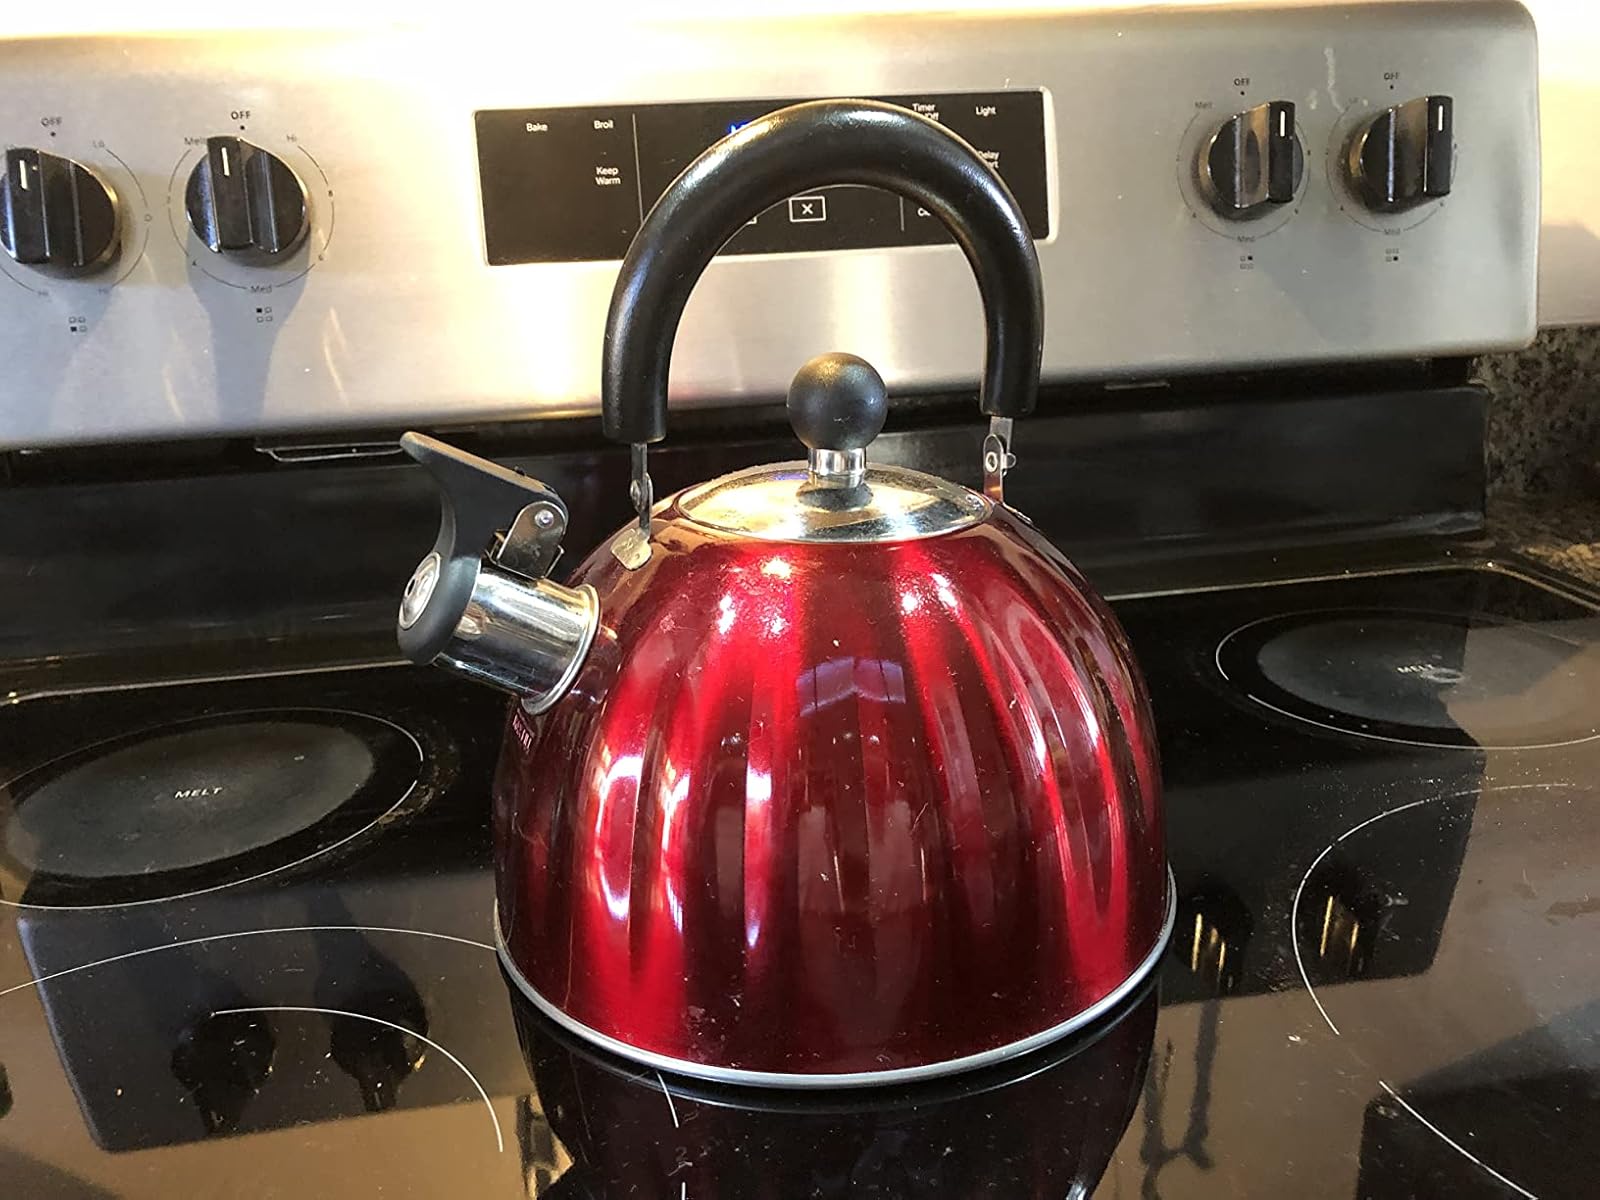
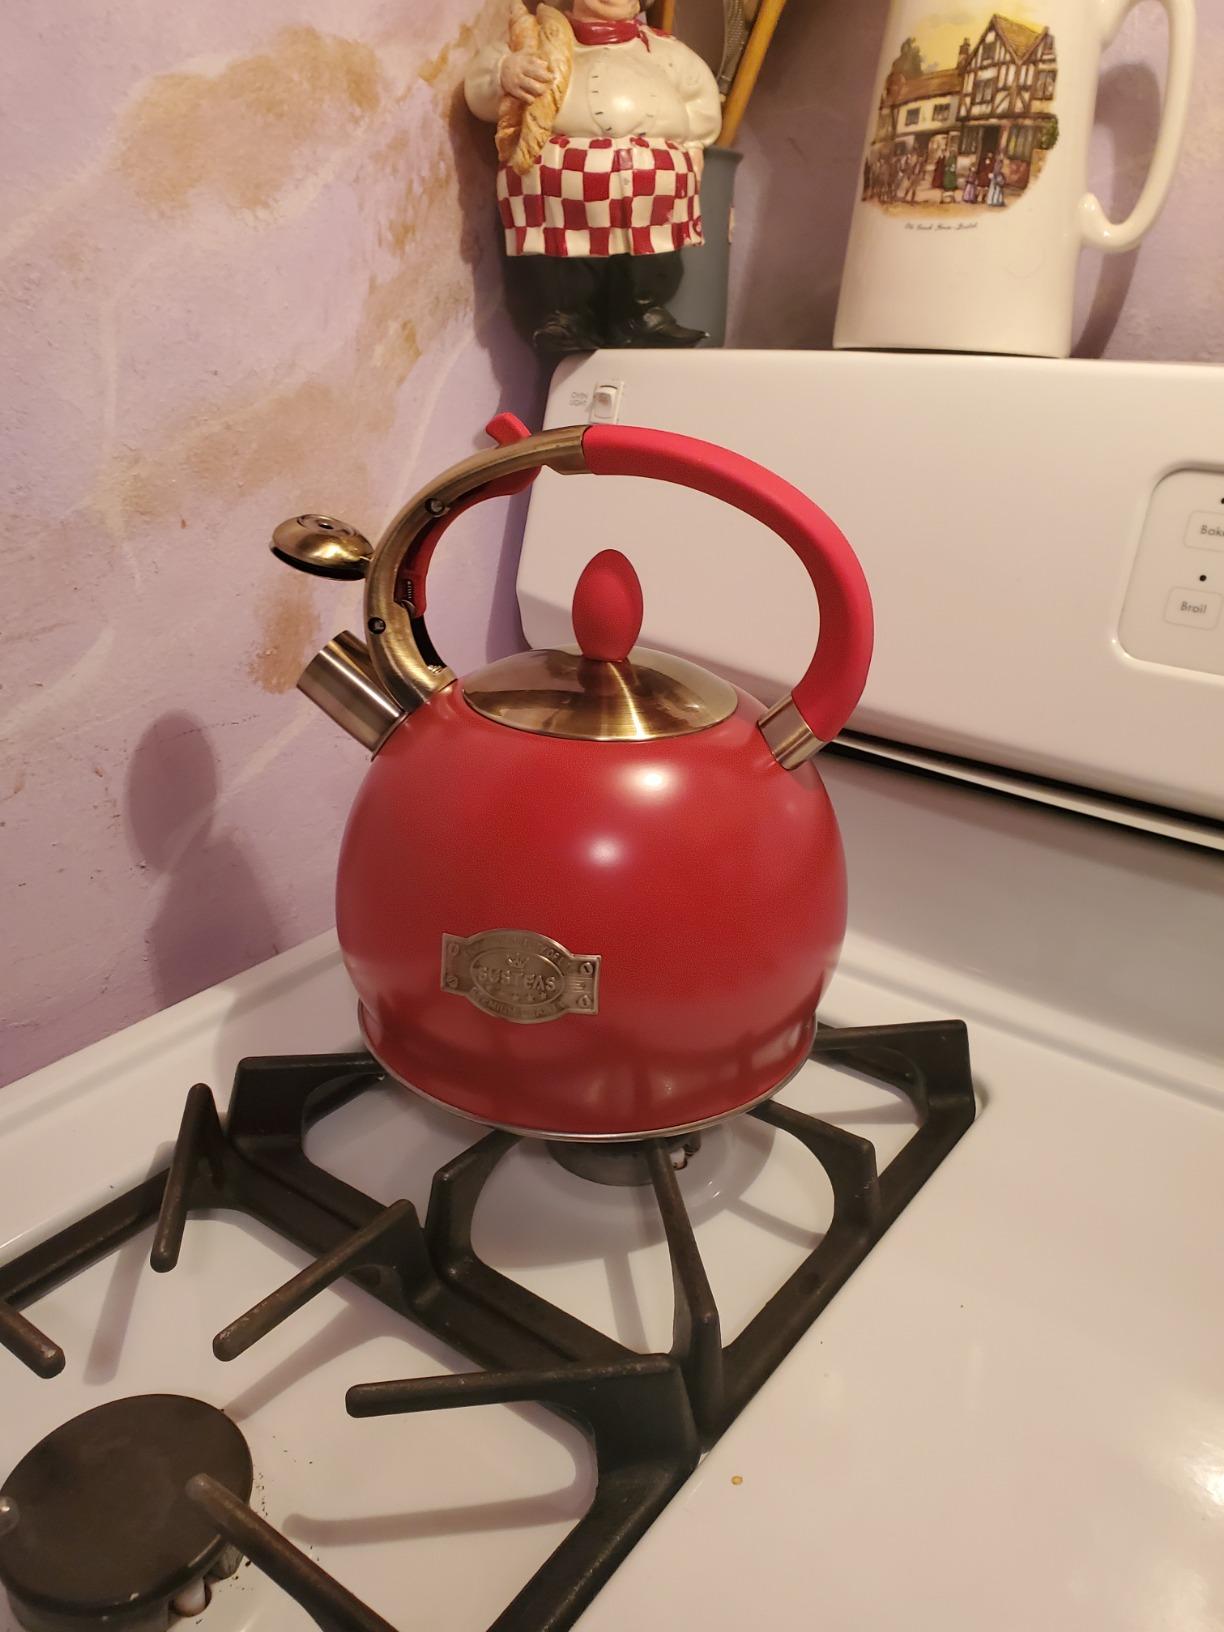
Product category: items_kettle
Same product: no